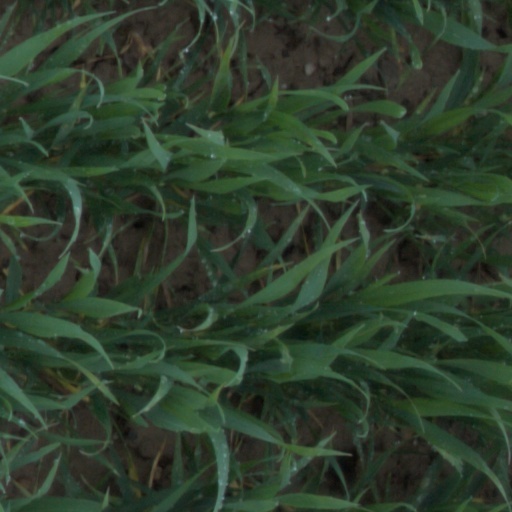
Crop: wheat